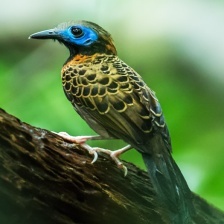
Species: ANTBIRD
Scientific name: THAMNOPHILIDAE